Sørreisa Church

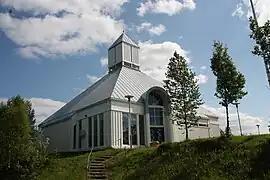
View of the church

Sørreisa Church or Tømmervik Church is a parish church of the Church of Norway in Sørreisa Municipality in Troms county, Norway. It is located about northwest of the village of Sørreisa at Tømmervika, near the shore of the Reisafjorden. It is one of the churches for the Sørreisa parish which is part of the Senja prosti (deanery) in the Diocese of Nord-Hålogaland. The white, wood and steel church was built in a square-shaped design in 1992 using plans drawn up by the architect Viggo Ditlefsen. The church seats about 300 people.